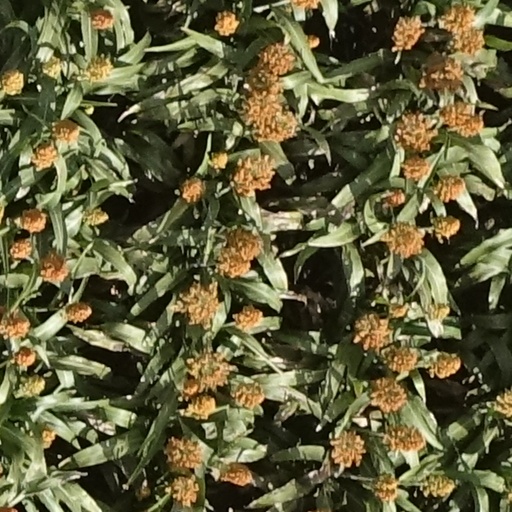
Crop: sorghum